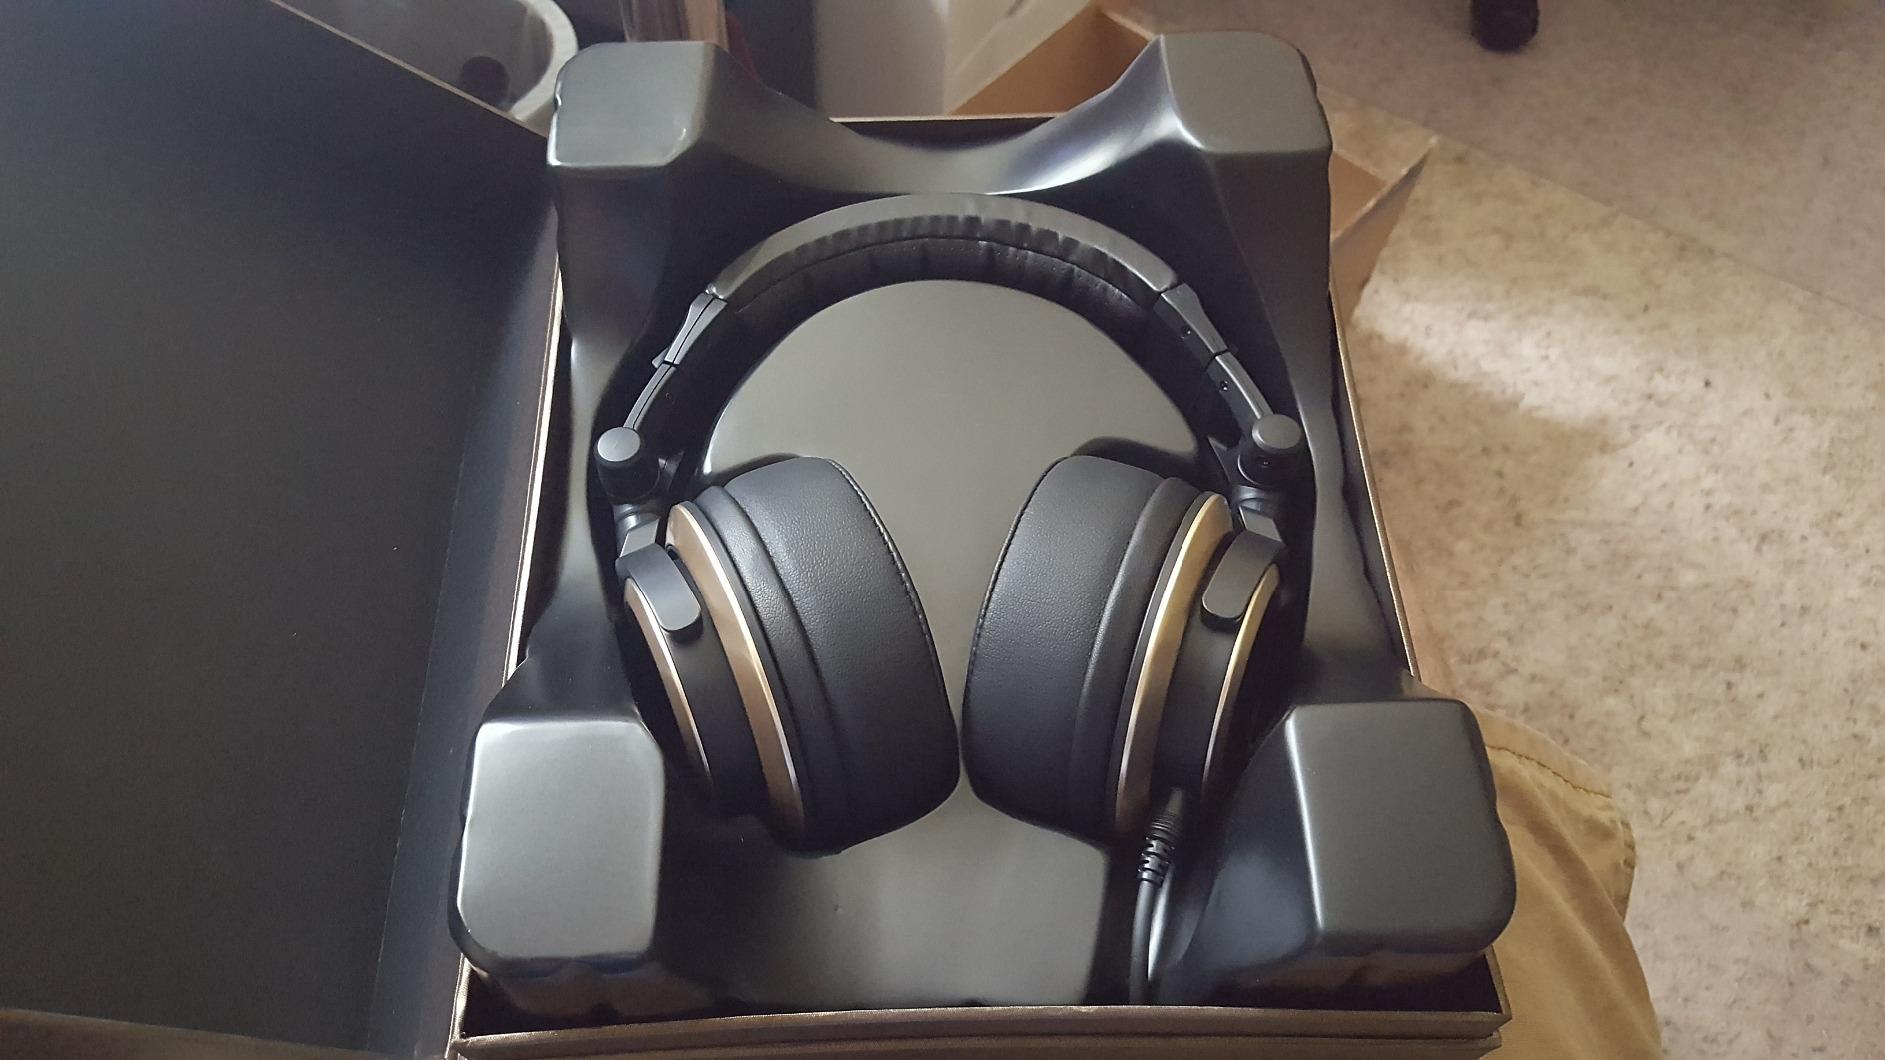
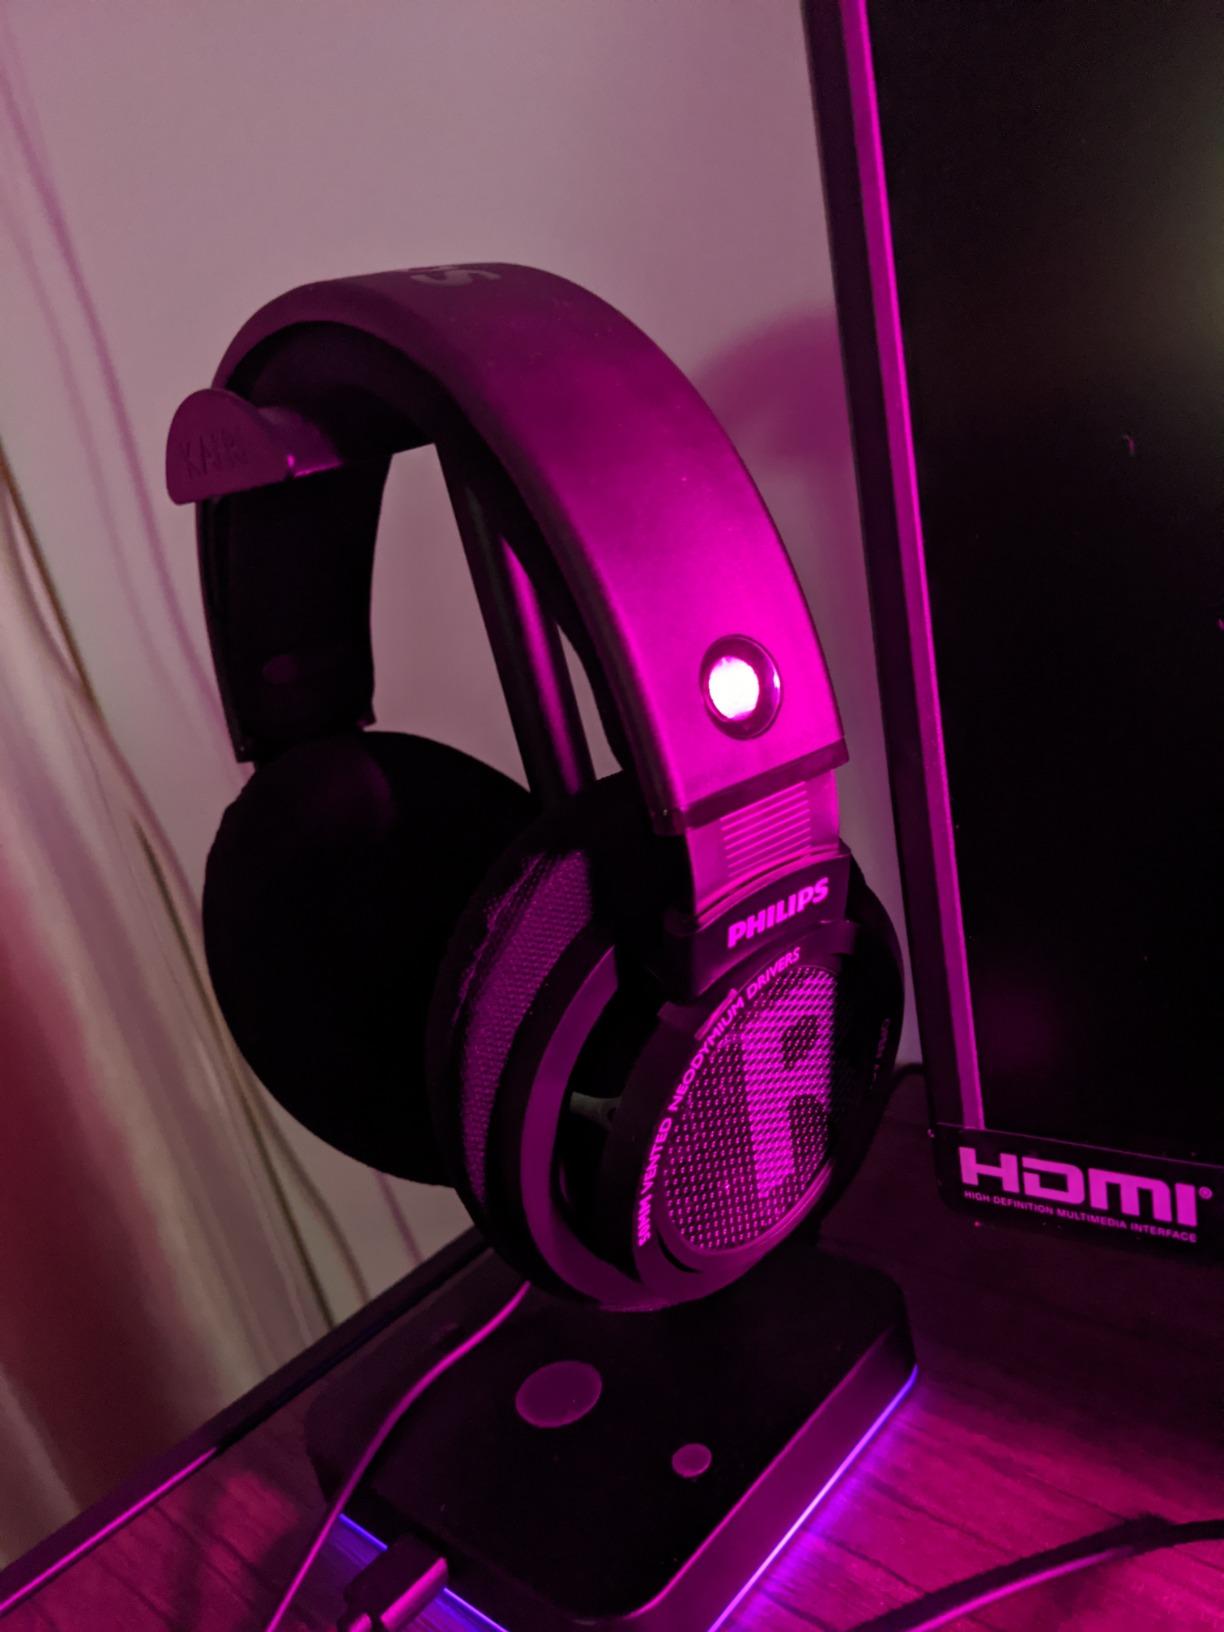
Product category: headphones
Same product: no